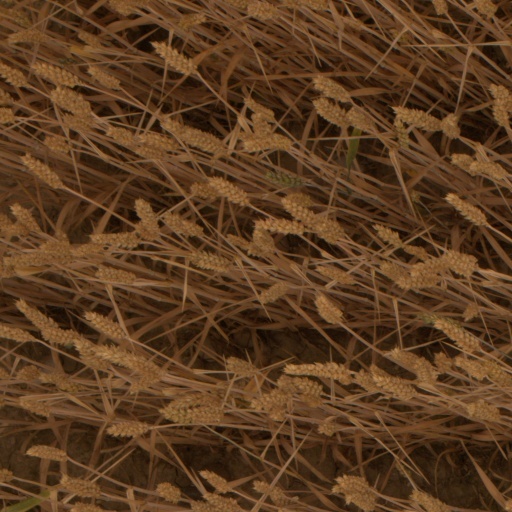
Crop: wheat